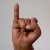
The image shows a hand gesture representing the letter 'I' in Indian Sign Language.